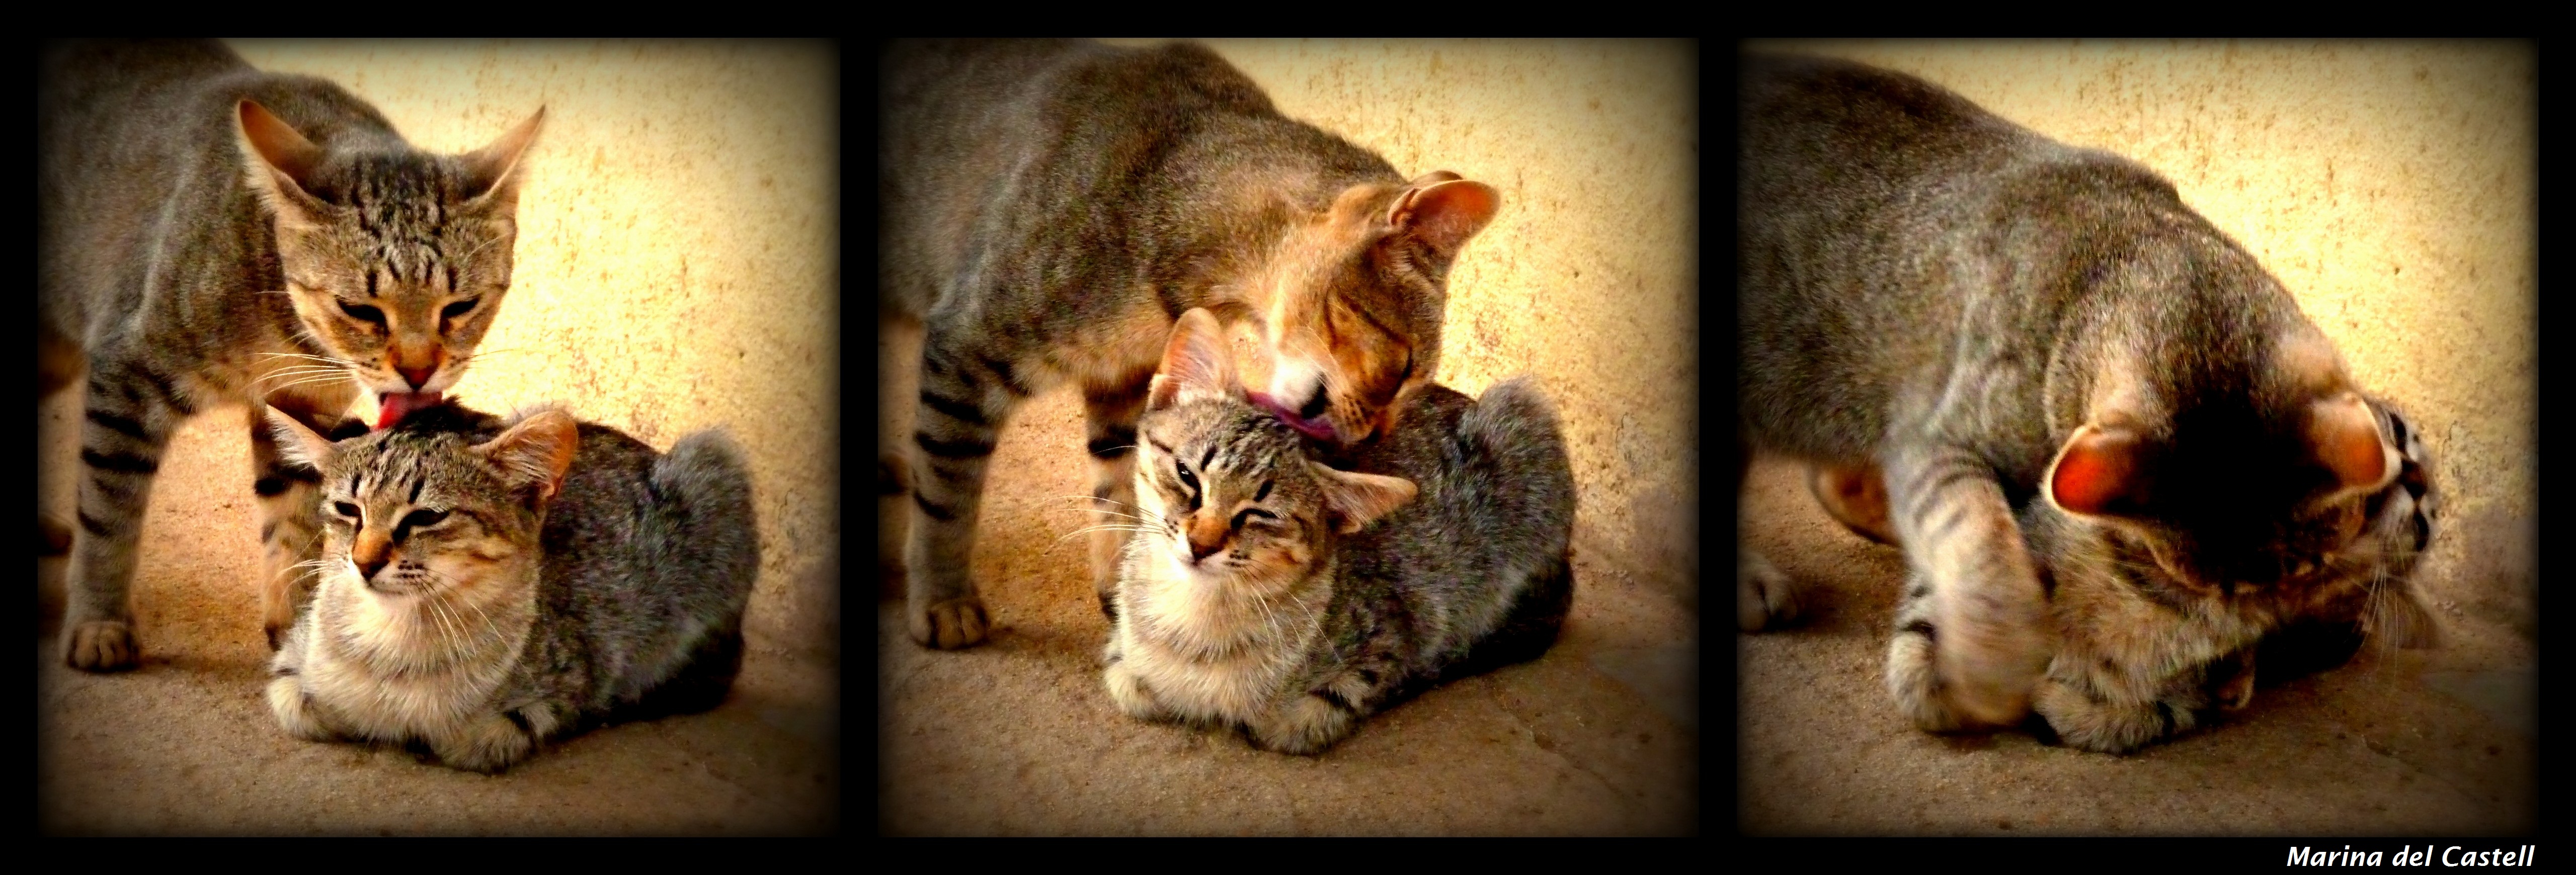
nature, game, wildlife, fur, cat, clean, mammal, care, two, garden, fauna, claw, dos, snout, chat, collage, naturaleza, garten, cuidado, jardin, natur, katze, gato, juego, gatto, 2, natura, deux, spiel, gat, due, zwei, photocollage, cura, soin, giardino, jeu, gioco, pflege, joc, griffe, garra, limpiar, pulire, nettoyer, subern, collagepicture, artiglio, kissablekat, klaue, netejar, urpes, organism